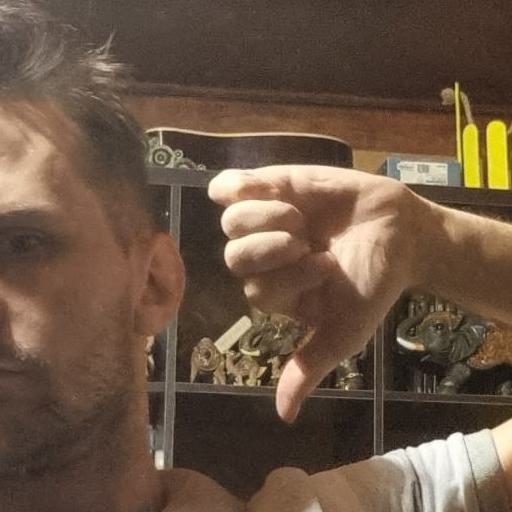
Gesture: dislike